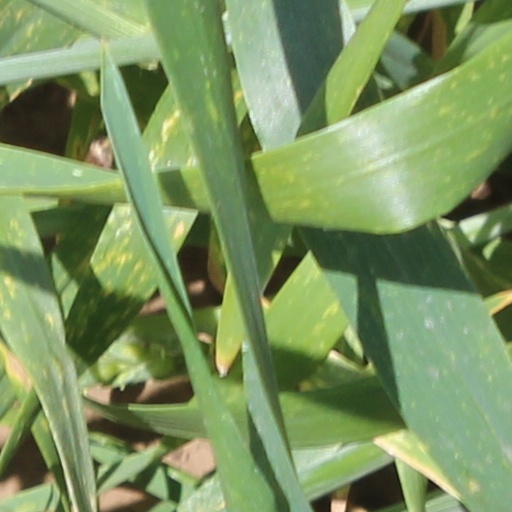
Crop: wheat